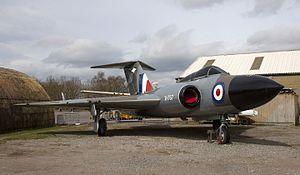
Le Gloster Javelin était un avion de chasse « tous temps » développé au Royaume-Uni à partir de la fin des années 1940. Biréacteur à aile delta, il a été construit à plus de 400 exemplaires en service entre 1956 et la fin des années 1960. Utilisé uniquement par la Royal Air Force dont il a été le seul chasseur ayant cette configuration, il offrait de bonnes performances comparables à celle du plus connu Hawker Hunter, son contemporain, et ce malgré une taille supérieure et une masse environ deux fois plus élevée.